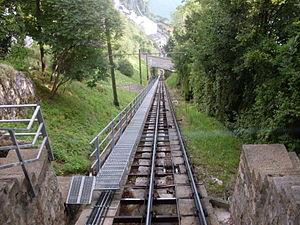
Dans le funiculaire de Glion à Territet,Vaud
Le funiculaire Territet – Glion, construit en 1883, relie les hauteurs de Montreux aux rives du Léman.